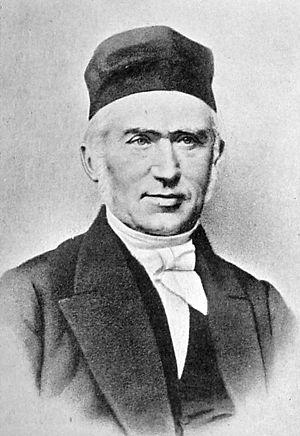
Peter Georg Bang est un juriste et un homme d'État danois, professeur de droit romain à l'université de Copenhague. Il a été le 4ᵉ Premier ministre du Danemark de 1854 à 1856. Il a également été ministre de l'intérieur à plusieurs reprises.